Galaxy Zoo

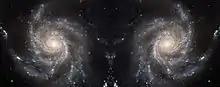
CW or ACW? This HST image of Messier 101, the Pinwheel Galaxy has it in its normal S-wise orientation and then reversed.

A key factor leading to the creation of the project was the problem of what has been referred to as data deluge, where research produces vast sets of information to the extent that research teams are not able to analyse and process much of it. Kevin Schawinski, previously an astrophysicist at Oxford University and co-founder of Galaxy Zoo, described the problem that led to Galaxy Zoo's creation when he was set the task of classifying the morphology of more than 900,000 galaxies by eye that had been imaged by the Sloan Digital Sky Survey at the Apache Point Observatory in New Mexico, USA. "I classified 50,000 galaxies myself in a week, it was mind-numbing." Chris Lintott, a co-founder of the project and a professor of astrophysics at the University of Oxford, stated: "In many parts of science, we're not constrained by what data we can get, we're constrained by what we can do with the data we have. Citizen science is a very powerful way of solving that problem."